Collection (museum)

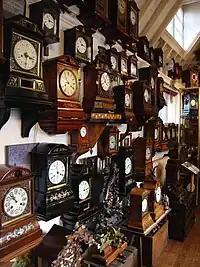
Antique cuckoo clocks in the interior of Cuckooland Museum, a specialized museum in Tabley, England

A museum is distinguished by a collection of often unique objects that forms the core of its activities for exhibitions, education, research, etc. This differentiates it from an archive or library, where the contents may be more paper-based, replaceable and less exhibition oriented, or a private collection of art formed by an individual, family or institution that may grant no public access. A museum normally has a collecting policy for new acquisitions, so only objects in certain categories and of a certain quality are accepted into the collection. The process by which an object is formally included in the collection is called "accessioning" and each object is given a unique accession number.